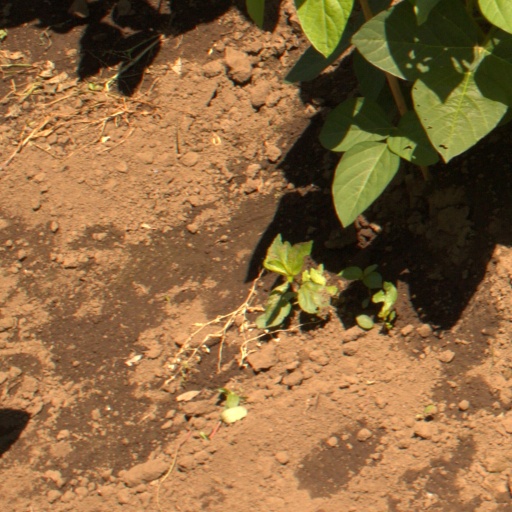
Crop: soybean